History of Morocco

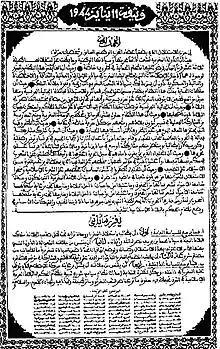
The Manifesto of Independence presented by the Istiqlal Party on 11 January 1944 established Sultan Muhammad V as a symbol of the nationalist struggle.

Led by Abd el-Krim, the independent Republic of the Rif existed from 1921 to 1926, based in the central part of the Rif (in the Spanish Protectorate), while also extending, for some months, to some parts of the tribal lands of the Ghomara, the Eastern Rif, Jbala, the Ouergha valley and the north of Taza. After proclaiming independence on 18 September 1921, the polity developed state and governing institutions such as tax collection, law enforcement and the organisation of an army. However, since 1925 the Spanish and French troops managed to quell the resistance and Abd el-Krim surrendered in May 1926.